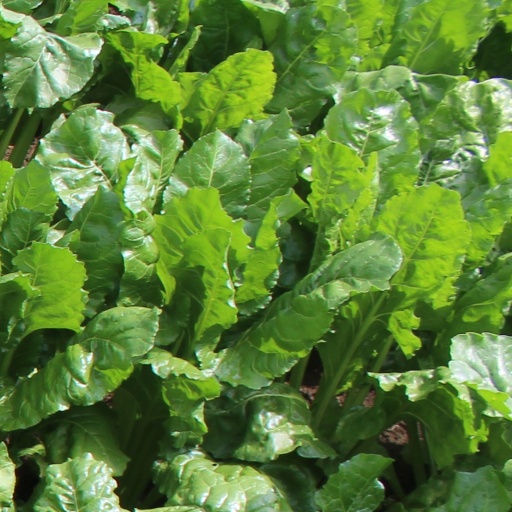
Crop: sugar beet